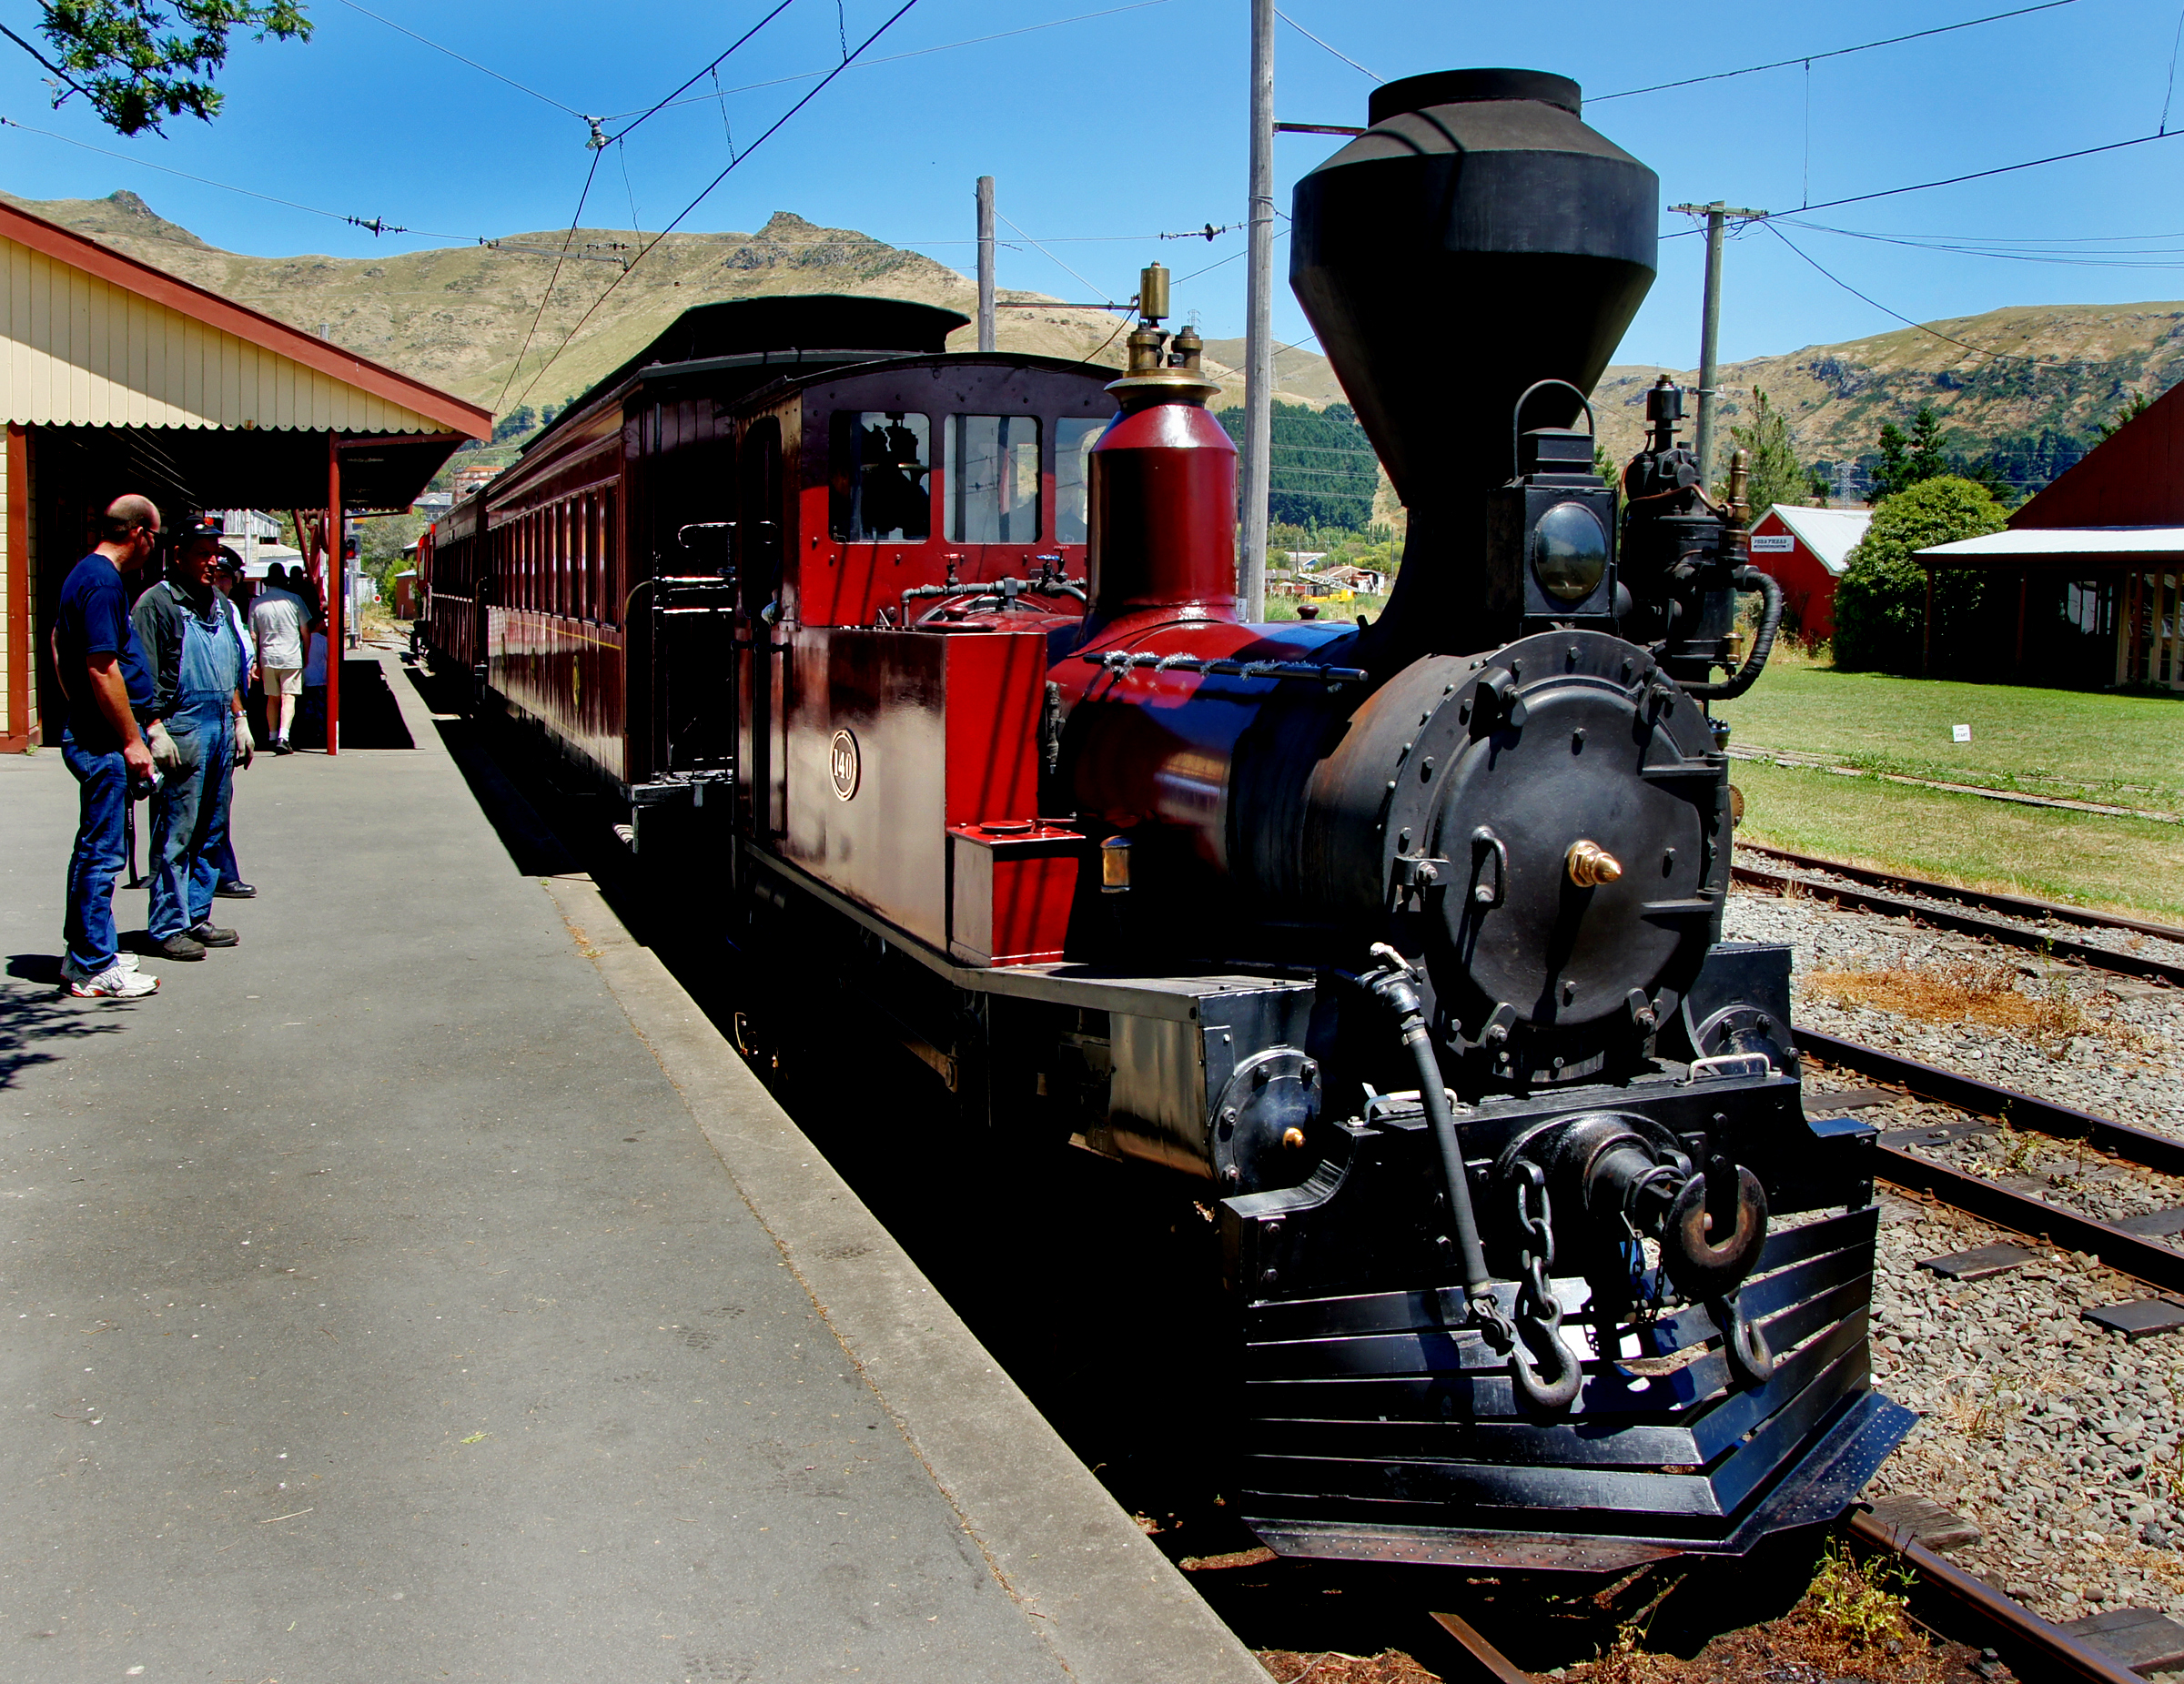
track, train, asphalt, transport, vehicle, locomotive, steam engine, trains, trams, buses, rail transport, land vehicle